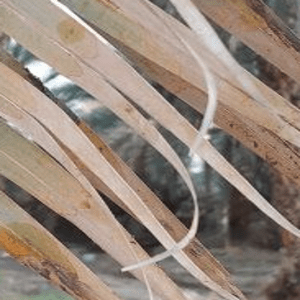
Label: Magnesium Deficiency